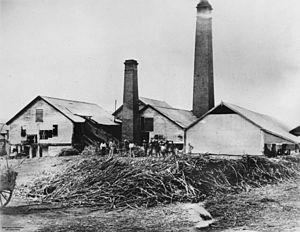
L’histoire du Queensland fait référence à la longue présence des Aborigènes d'Australie et à l'établissement récent des colons européens. Avant d'être cartographiée et réclamée au nom de la Grande-Bretagne par le Lieutenant James Cook en 1770, la région nord-est de l'Australie avait été explorée par les navigateurs néerlandais, portugais et français. Le Queensland a connu une croissance rapide depuis sa séparation de la colonie de Nouvelle-Galles du Sud en 1859. L'État est actuellement celui connaissant la croissance la plus importante en Australie.